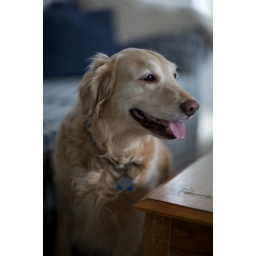
One of her favorite places to lay... right at her owner's feet in between the coffee table and the couch